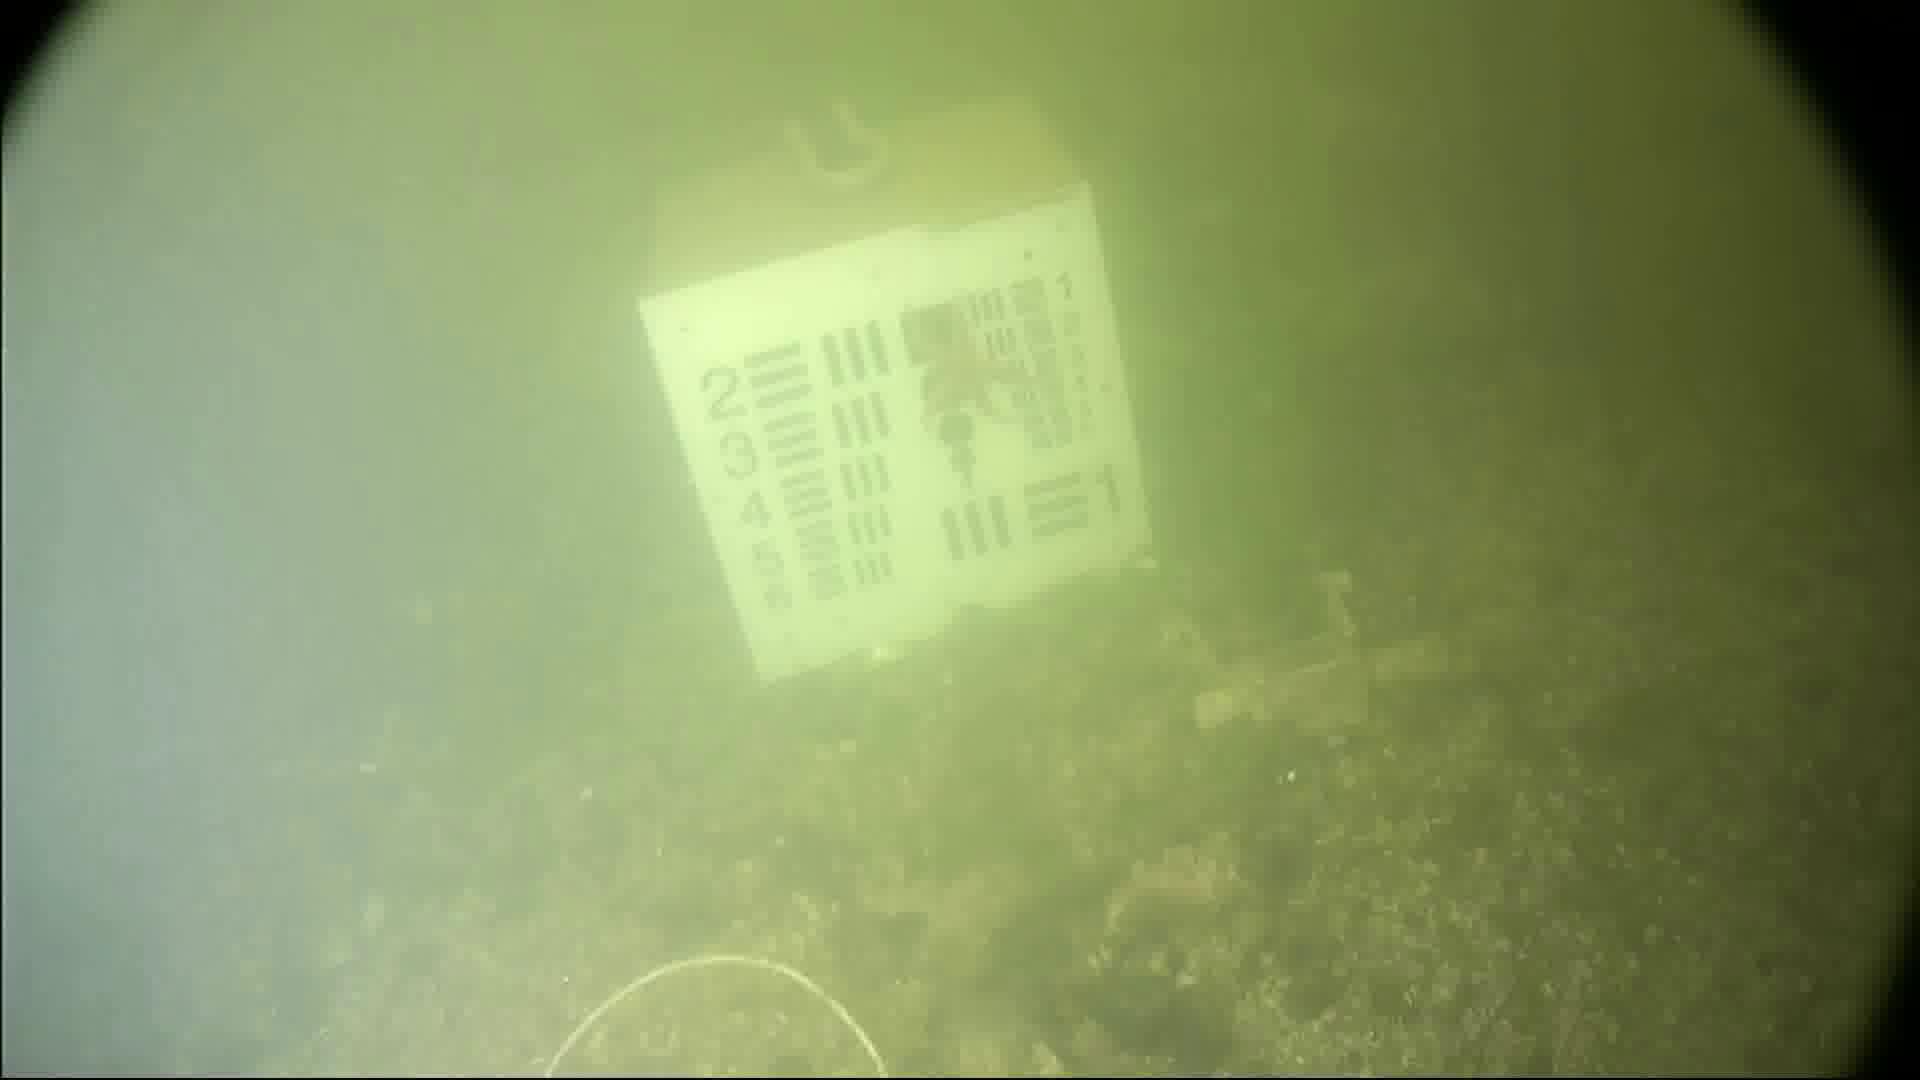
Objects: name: starfish